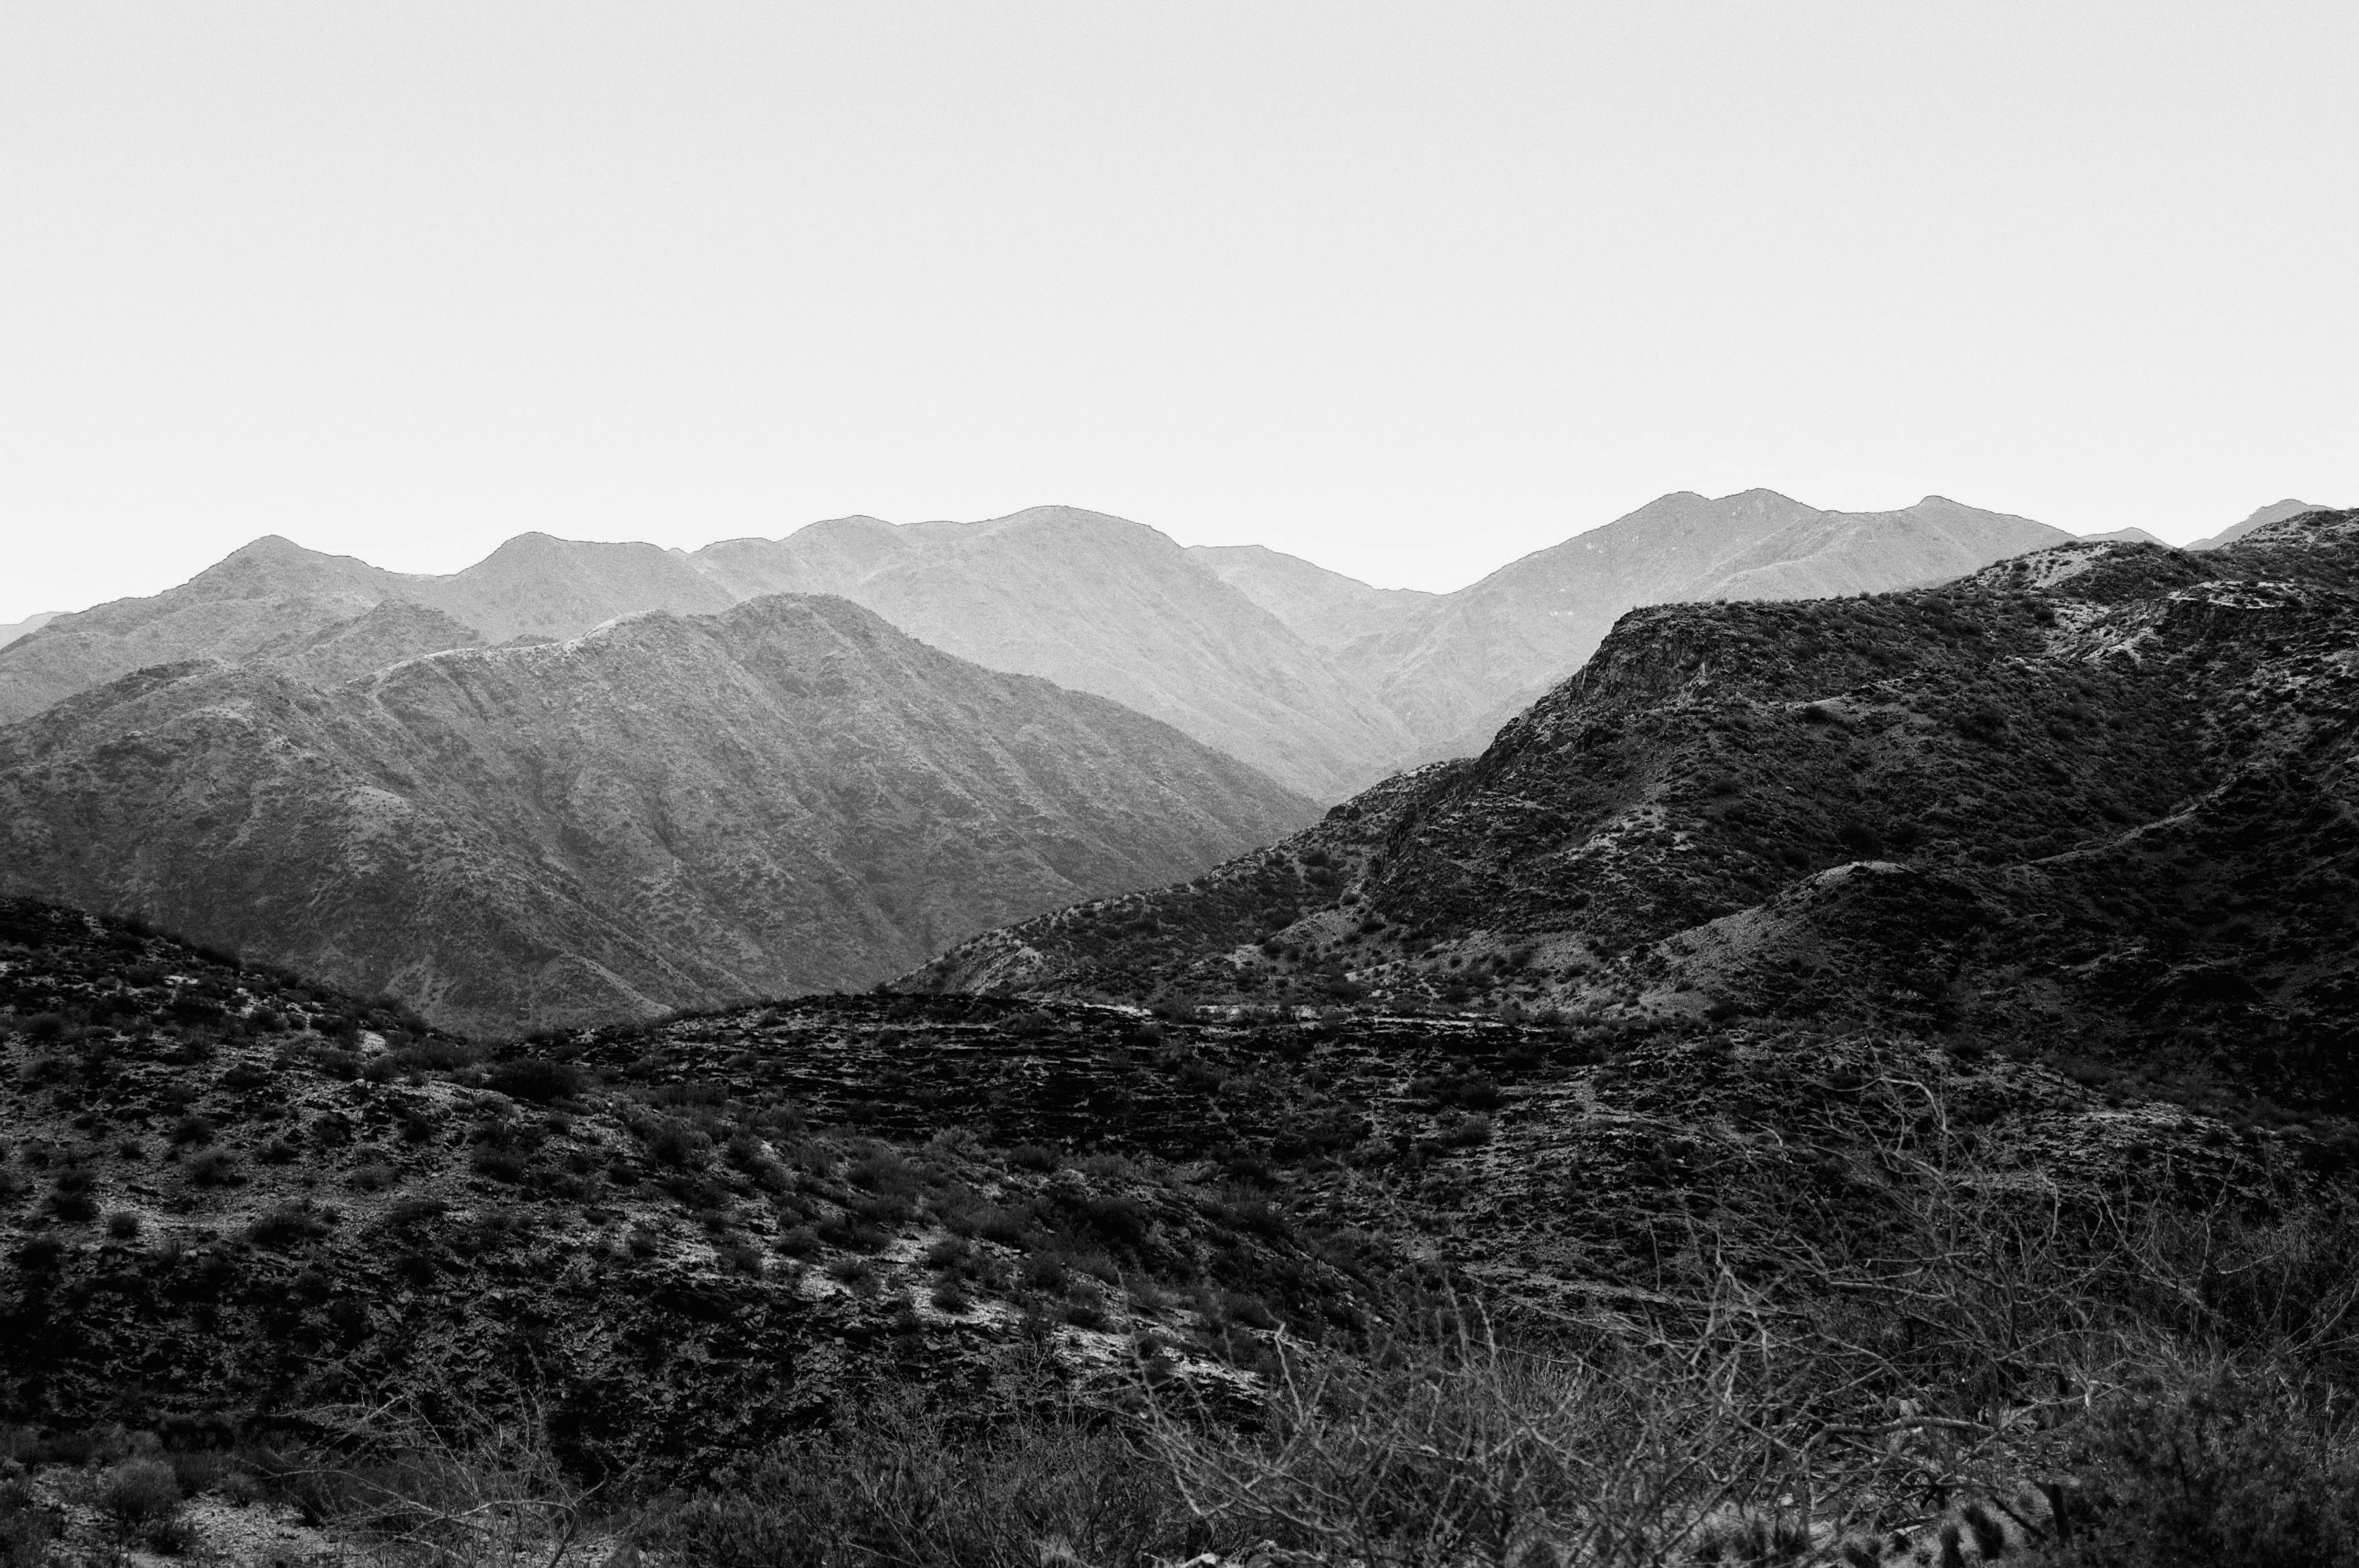
landscape, nature, rock, mountain, black and white, photography, hill, mountain range, black, monochrome, ridge, plateau, fell, landform, monochrome photography, geographical feature, atmospheric phenomenon, mountainous landforms